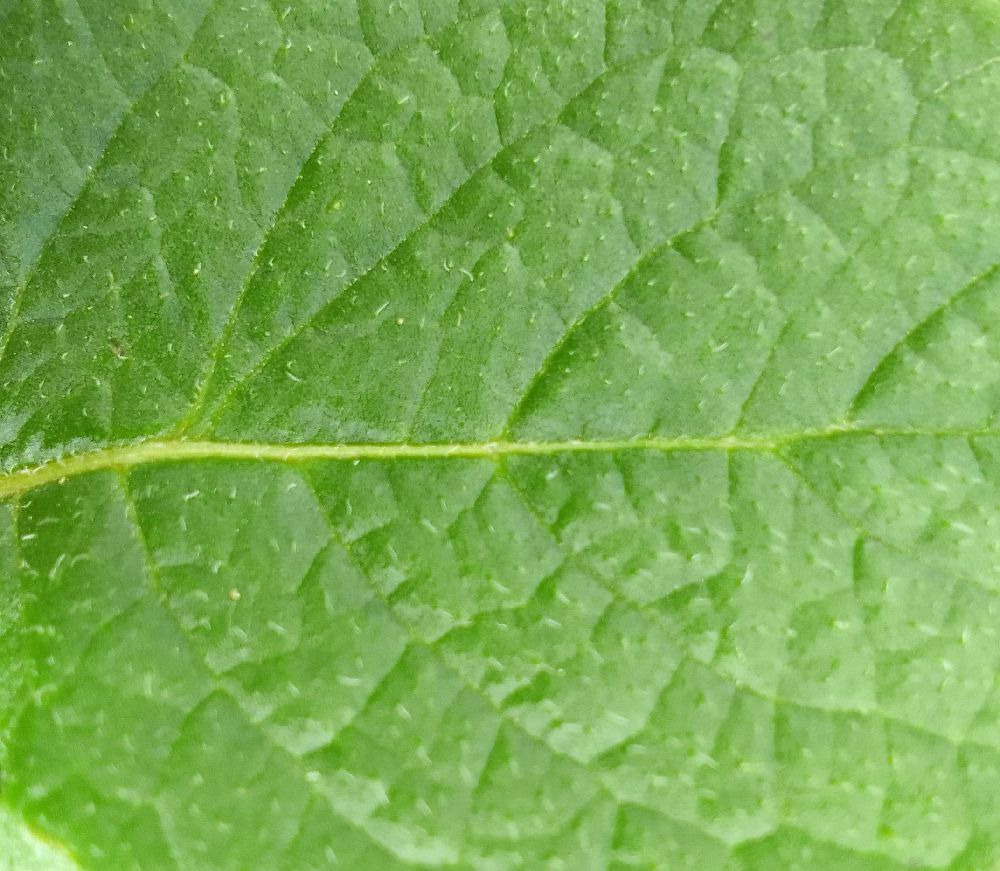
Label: Healthy